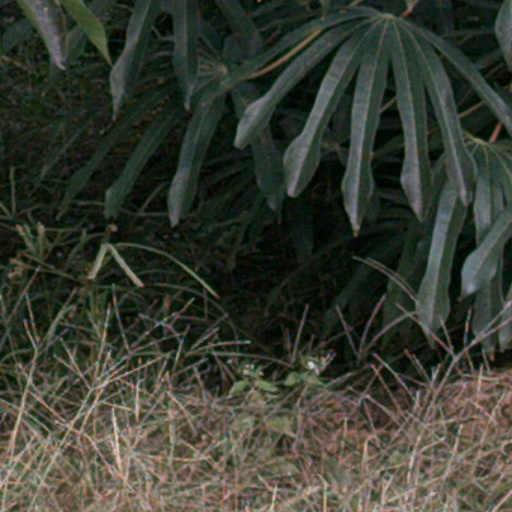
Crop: cassava